Sikhism in Pakistan

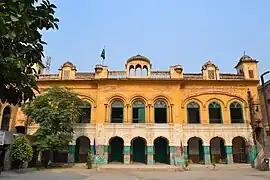
Gurdwara in Layallpur-Faisalabad

The majority of the Sikhs and Hindus of West Punjab and Sindh provinces of Pakistan migrated to India after the independence of Pakistan in 1947, resulting in a fraction of the Sikh communities that formerly existed previously. These Sikh and Hindu refugee communities have had a major influence in the culture and economics of the Indian capital city of Delhi. Today, segments of the populations of East Punjab and Haryana states and Delhi in India can trace their ancestry back to towns and villages now in Pakistan, including former Indian Prime Minister Manmohan Singh.